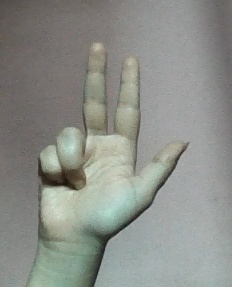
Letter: al